Portage Viaduct

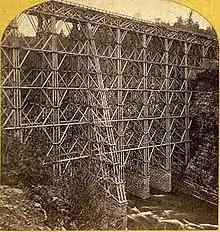
The first bridge, a wooden trestle, in 1864

The Erie Railroad Company built a wooden trestle bridge over the Genesee River just above the Upper Falls in the mid-1800s. Construction started on July 1, 1851, and the bridge opened on August 14, 1852. At the time, it was the longest and tallest wooden bridge in the world. In the early morning hours of May 6, 1875, the bridge was destroyed in a tremendous fire. The bridge was a total loss, leaving only the stone bridge abutments.